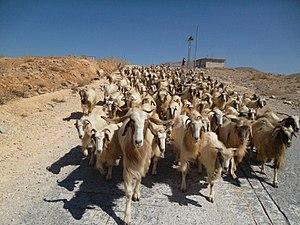
Le mont Hermon est une montagne de l'Anti-Liban, culminant à 2 814 mètres d'altitude.
Le cheptel désigne l'ensemble des animaux d'élevage d'une exploitation agricole ou plus largement d'une région ou d'un pays. Dans une acception juridique et économique, le cheptel désigne l'ensemble des moyens d'exploitation d'une exploitation agricole. On distingue dans ce cas le « cheptel mort », constitué par les machines et instruments de travail mécanique, et le « cheptel vif », le bétail.